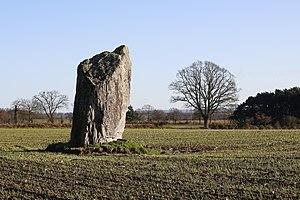
Menhir de la Pierre des Fées à Janzé. Brezhoneg: Maen-hir «
Janzé est une commune française située dans le département d'Ille-et-Vilaine, en région Bretagne.
Le département d'Ille-et-Vilaine comporte toutes les formes de monuments mégalithiques.
La Pierre des Fées est un menhir situé à Janzé dans le département français d'Ille-et-Vilaine.